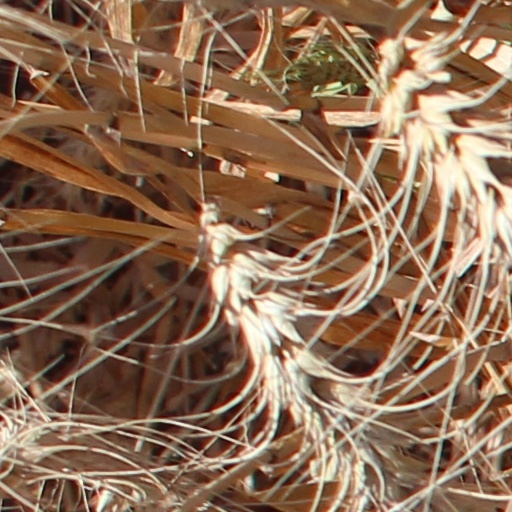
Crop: wheat